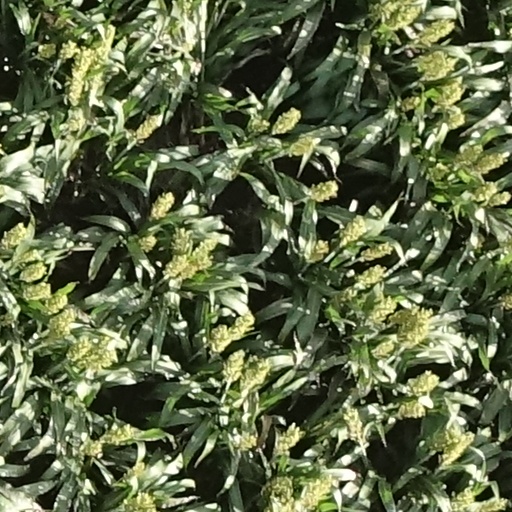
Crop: sorghum